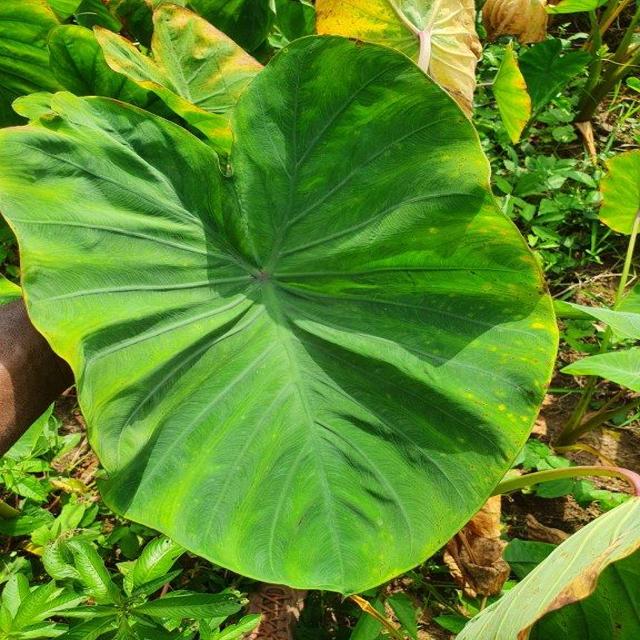
Label: Early_Blight